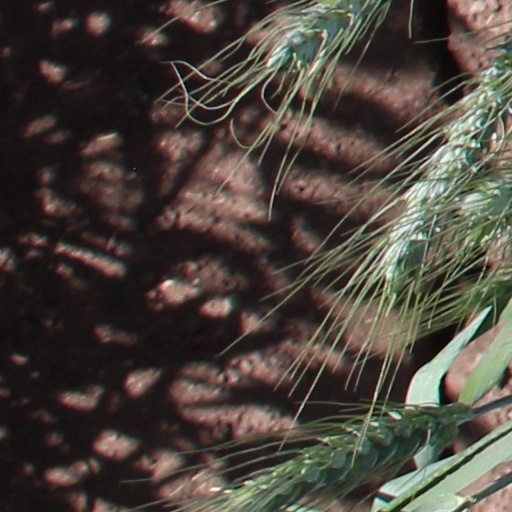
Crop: wheat